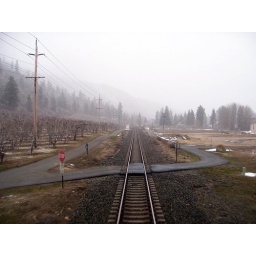
A road crosses train tracks somewhere in the northwest.